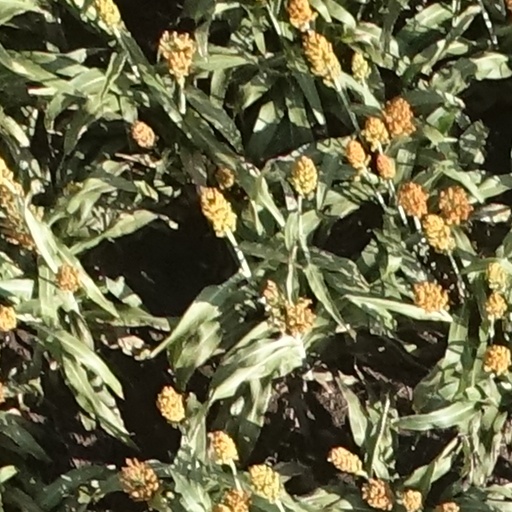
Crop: sorghum